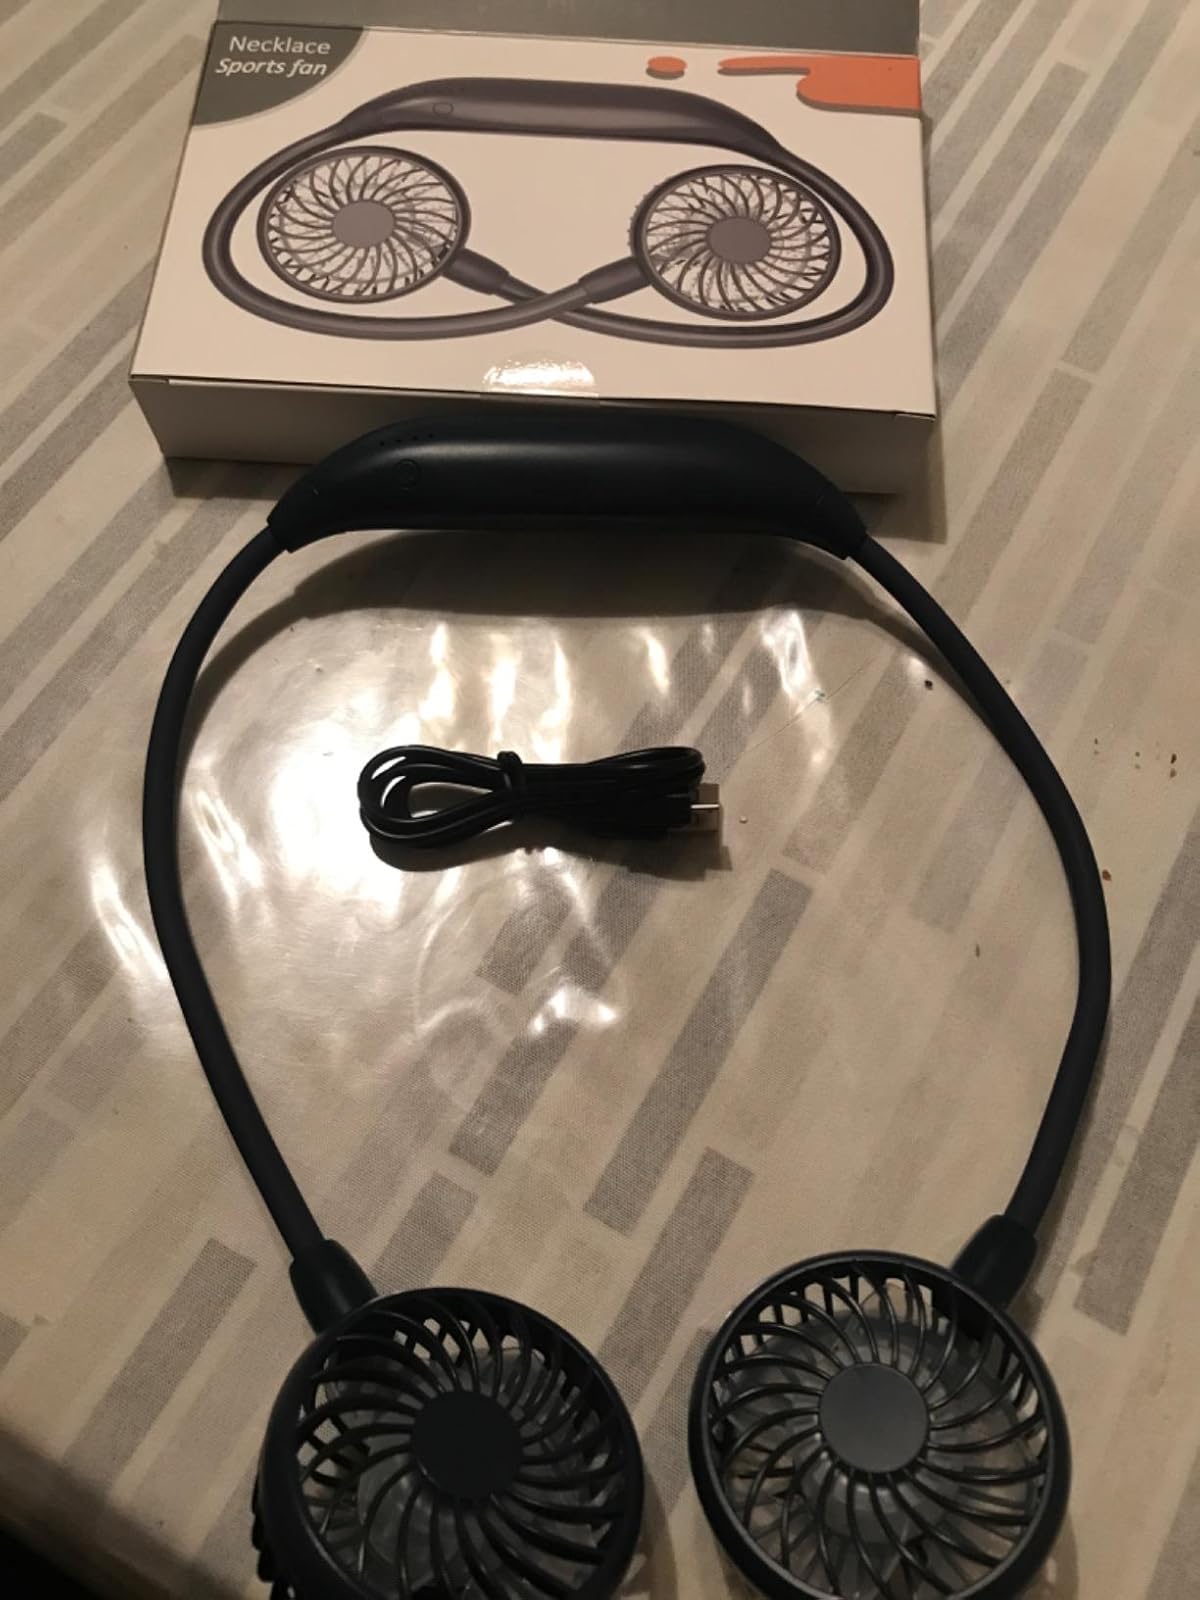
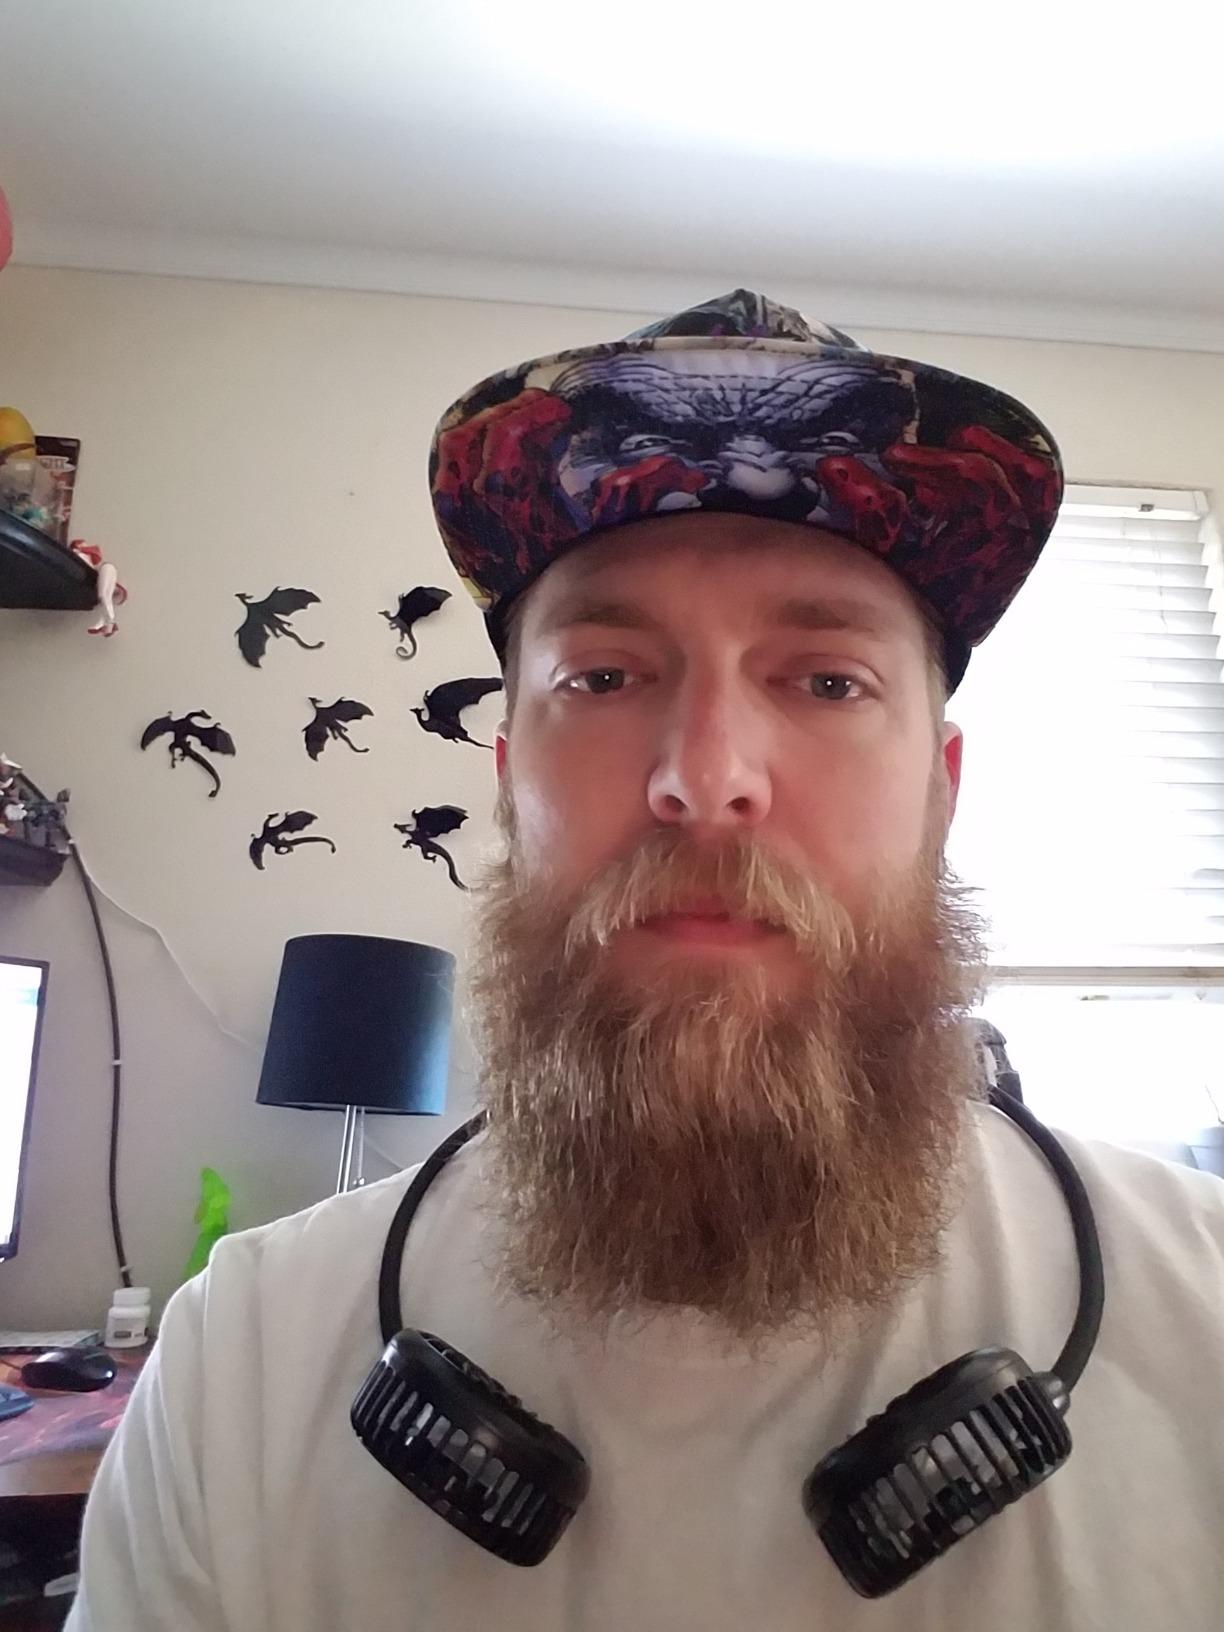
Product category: fan
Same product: no